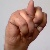
The image shows a hand gesture representing the letter 'N' in Indian Sign Language.